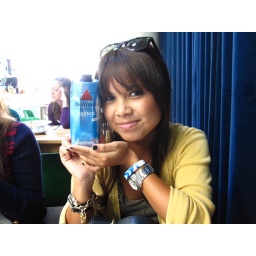
note to self: bring water EVERYWHERE. no such thing as free table water in Germany.